Rising Damp

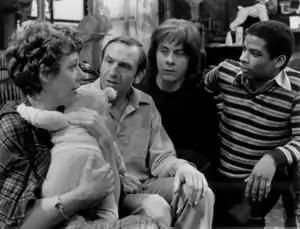

The landlord of the house, Rupert Rigsby (Leonard Rossiter) is dour, interfering and tight fisted. He has strong right-wing views which are adopted without morals or reason. For example, in the film adaptation he states that hanging should be reinstated "but this time in public". Rigsby is an old-fashioned "colonial type" with prejudiced views. He is suspicious of anything beyond his parochial sphere of interest and, most particularly of Philip, who is suave, intelligent, well-spoken, and black. He is also jealous of Philip because he is enigmatic, adroit, charismatic, and educated, all that Rigsby aspires to be but is not. Rigsby is an ardent patriot, believing himself to be an illegitimate member of the British royal family. He also makes exaggerated and romanticised references to his military service during World War II, frequently referring to "a bit of trouble with the old shrapnel" and fighting at the Battle of Dunkirk: "I haven't seen fear like that since Dunkirk". He also refers to seeing action at the Battle of Anzio and being in Africa during the Second World War. Rigsby is also a tremendous snob, obsessed with being perceived as middle class. He often affects an "old school tie" attitude – another of his fantasies. While Rigsby tries to flirt with the upper classes, when they invariably reject him, he distances himself, declaring himself to be a "self-made man" and calling the prospective Conservative candidate an "upper-class twit" after he refers to Rigbsy's lodging house as the "unacceptable face of capitalism" and accuses Rigsby of having cheated at billiards in the local Conservative club.